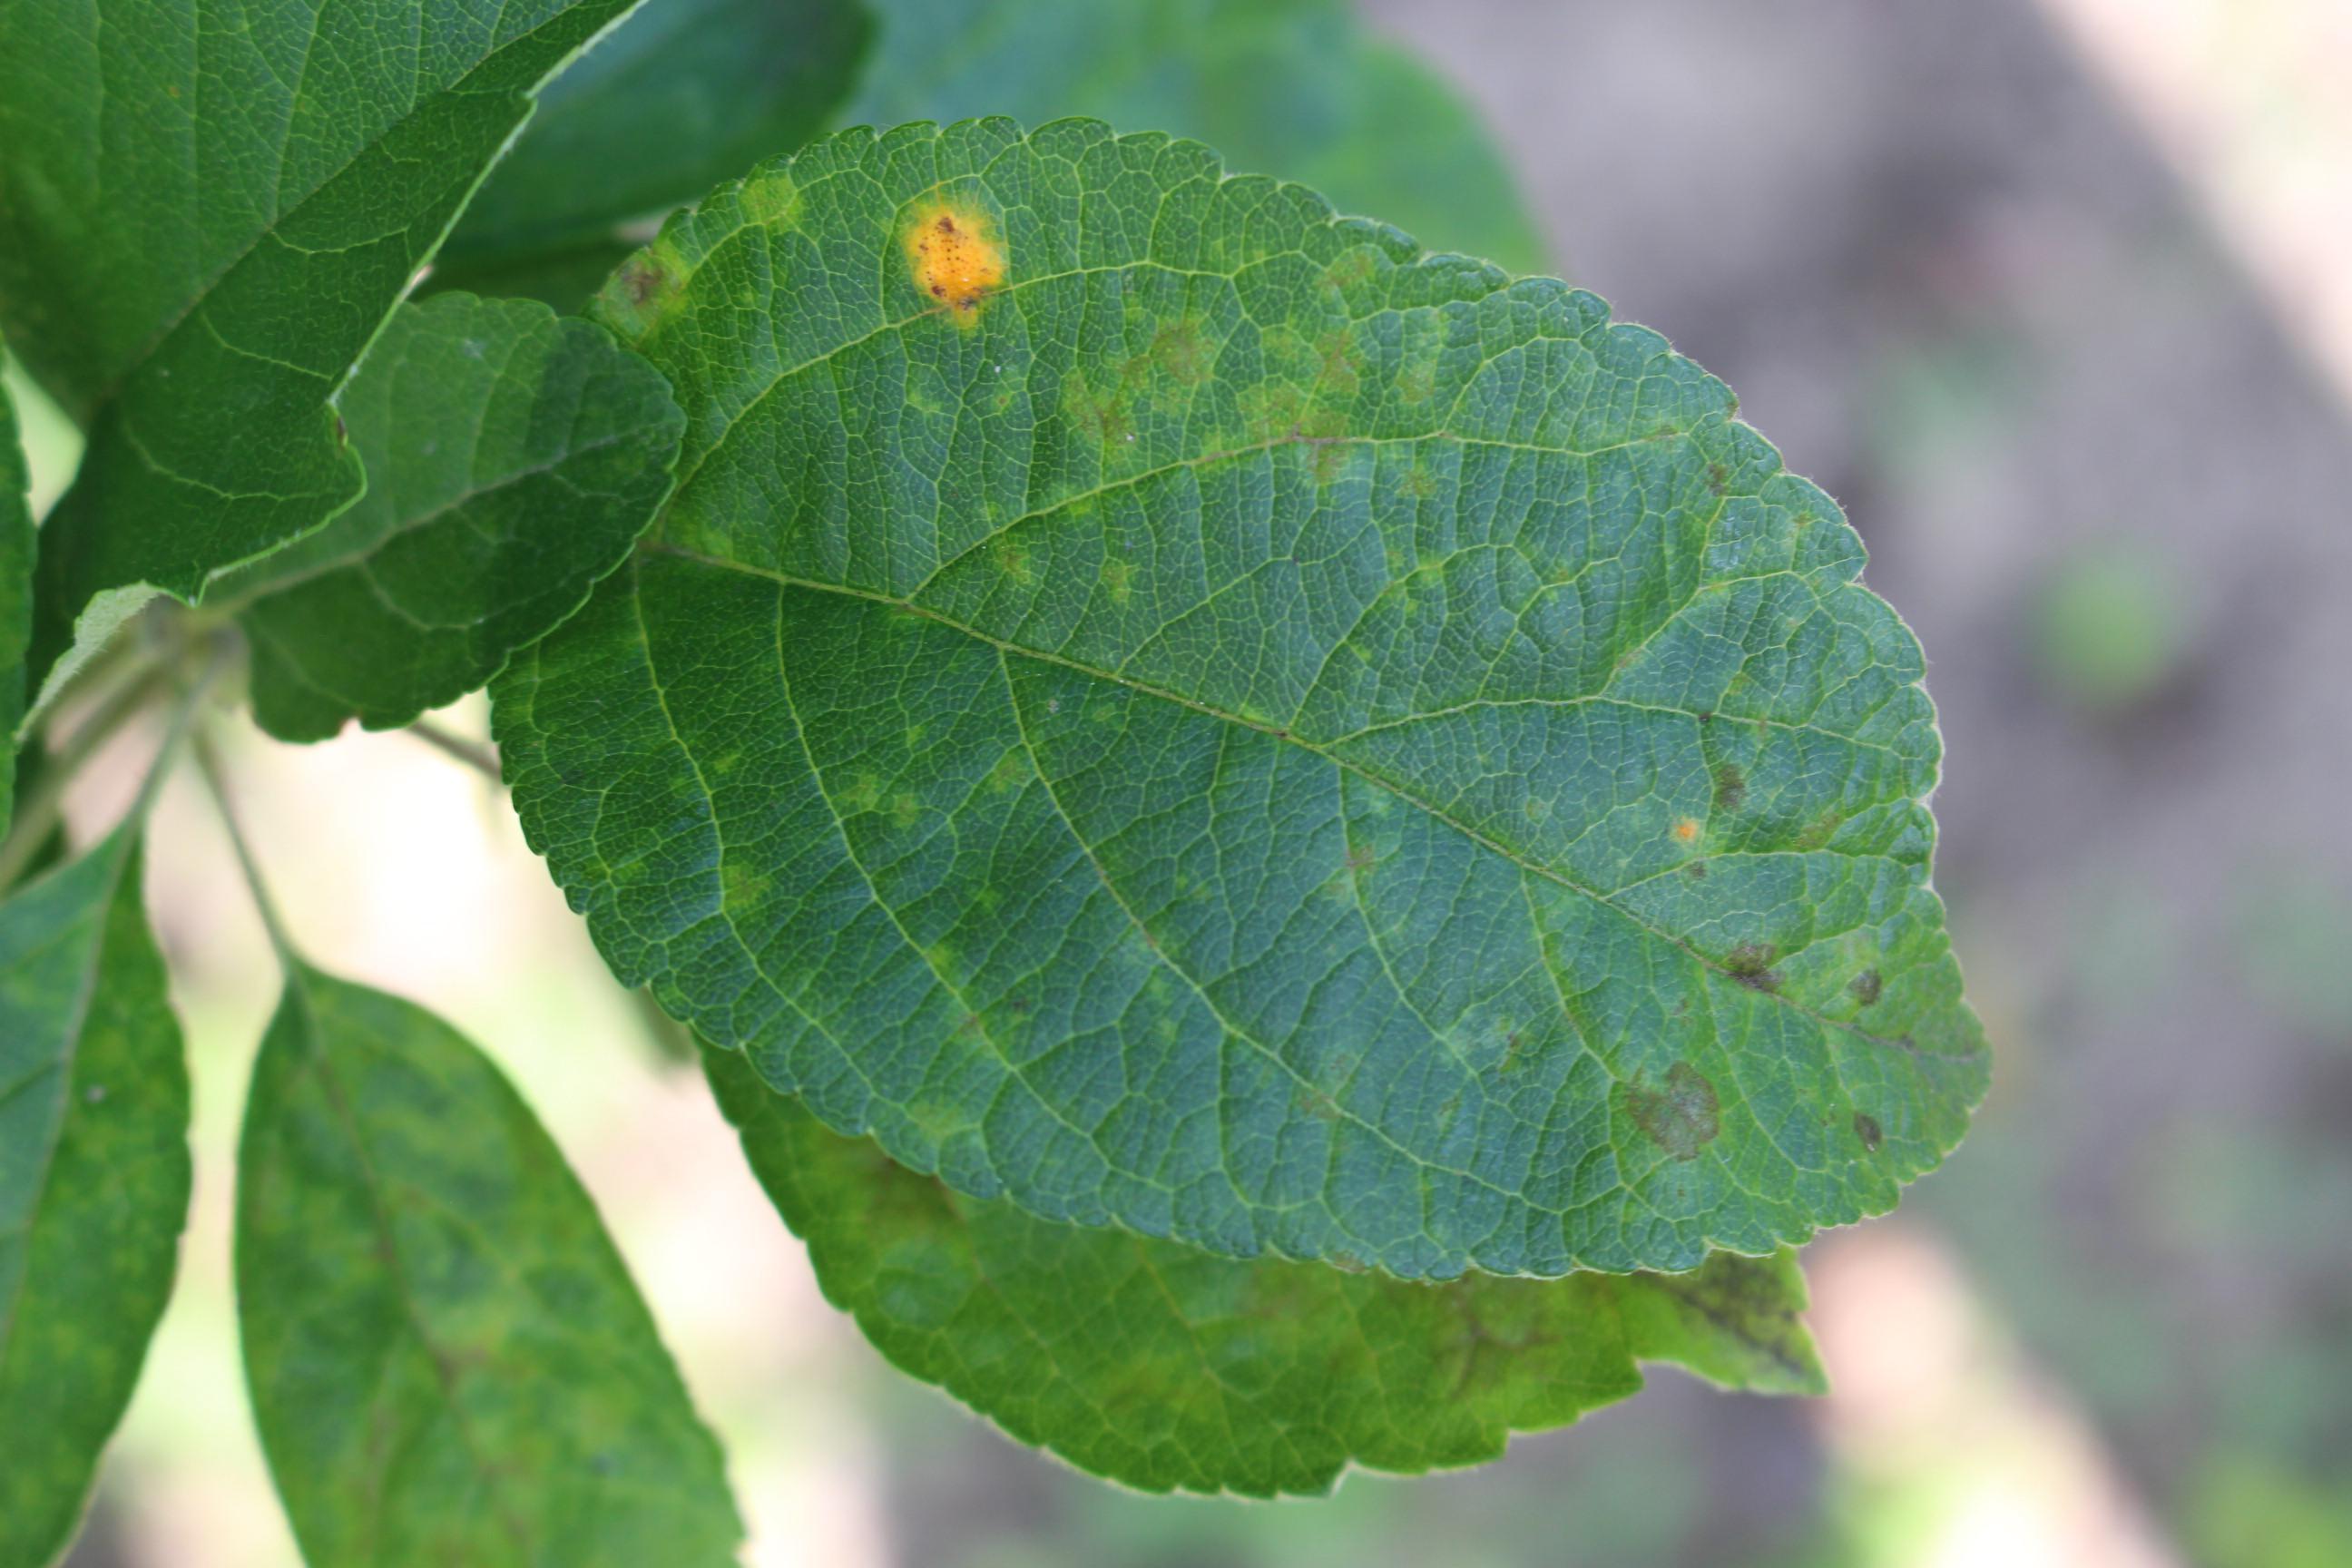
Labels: rust